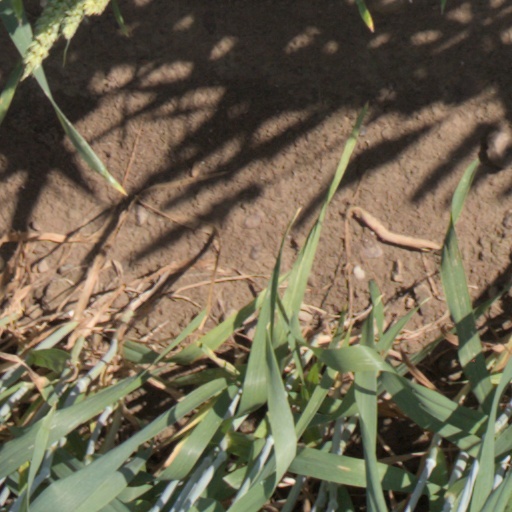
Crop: wheat